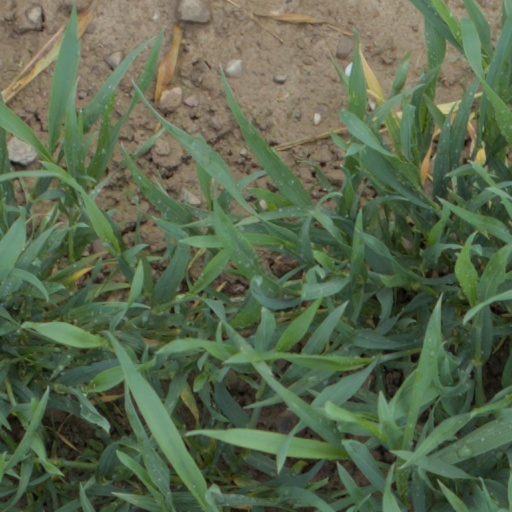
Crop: wheat